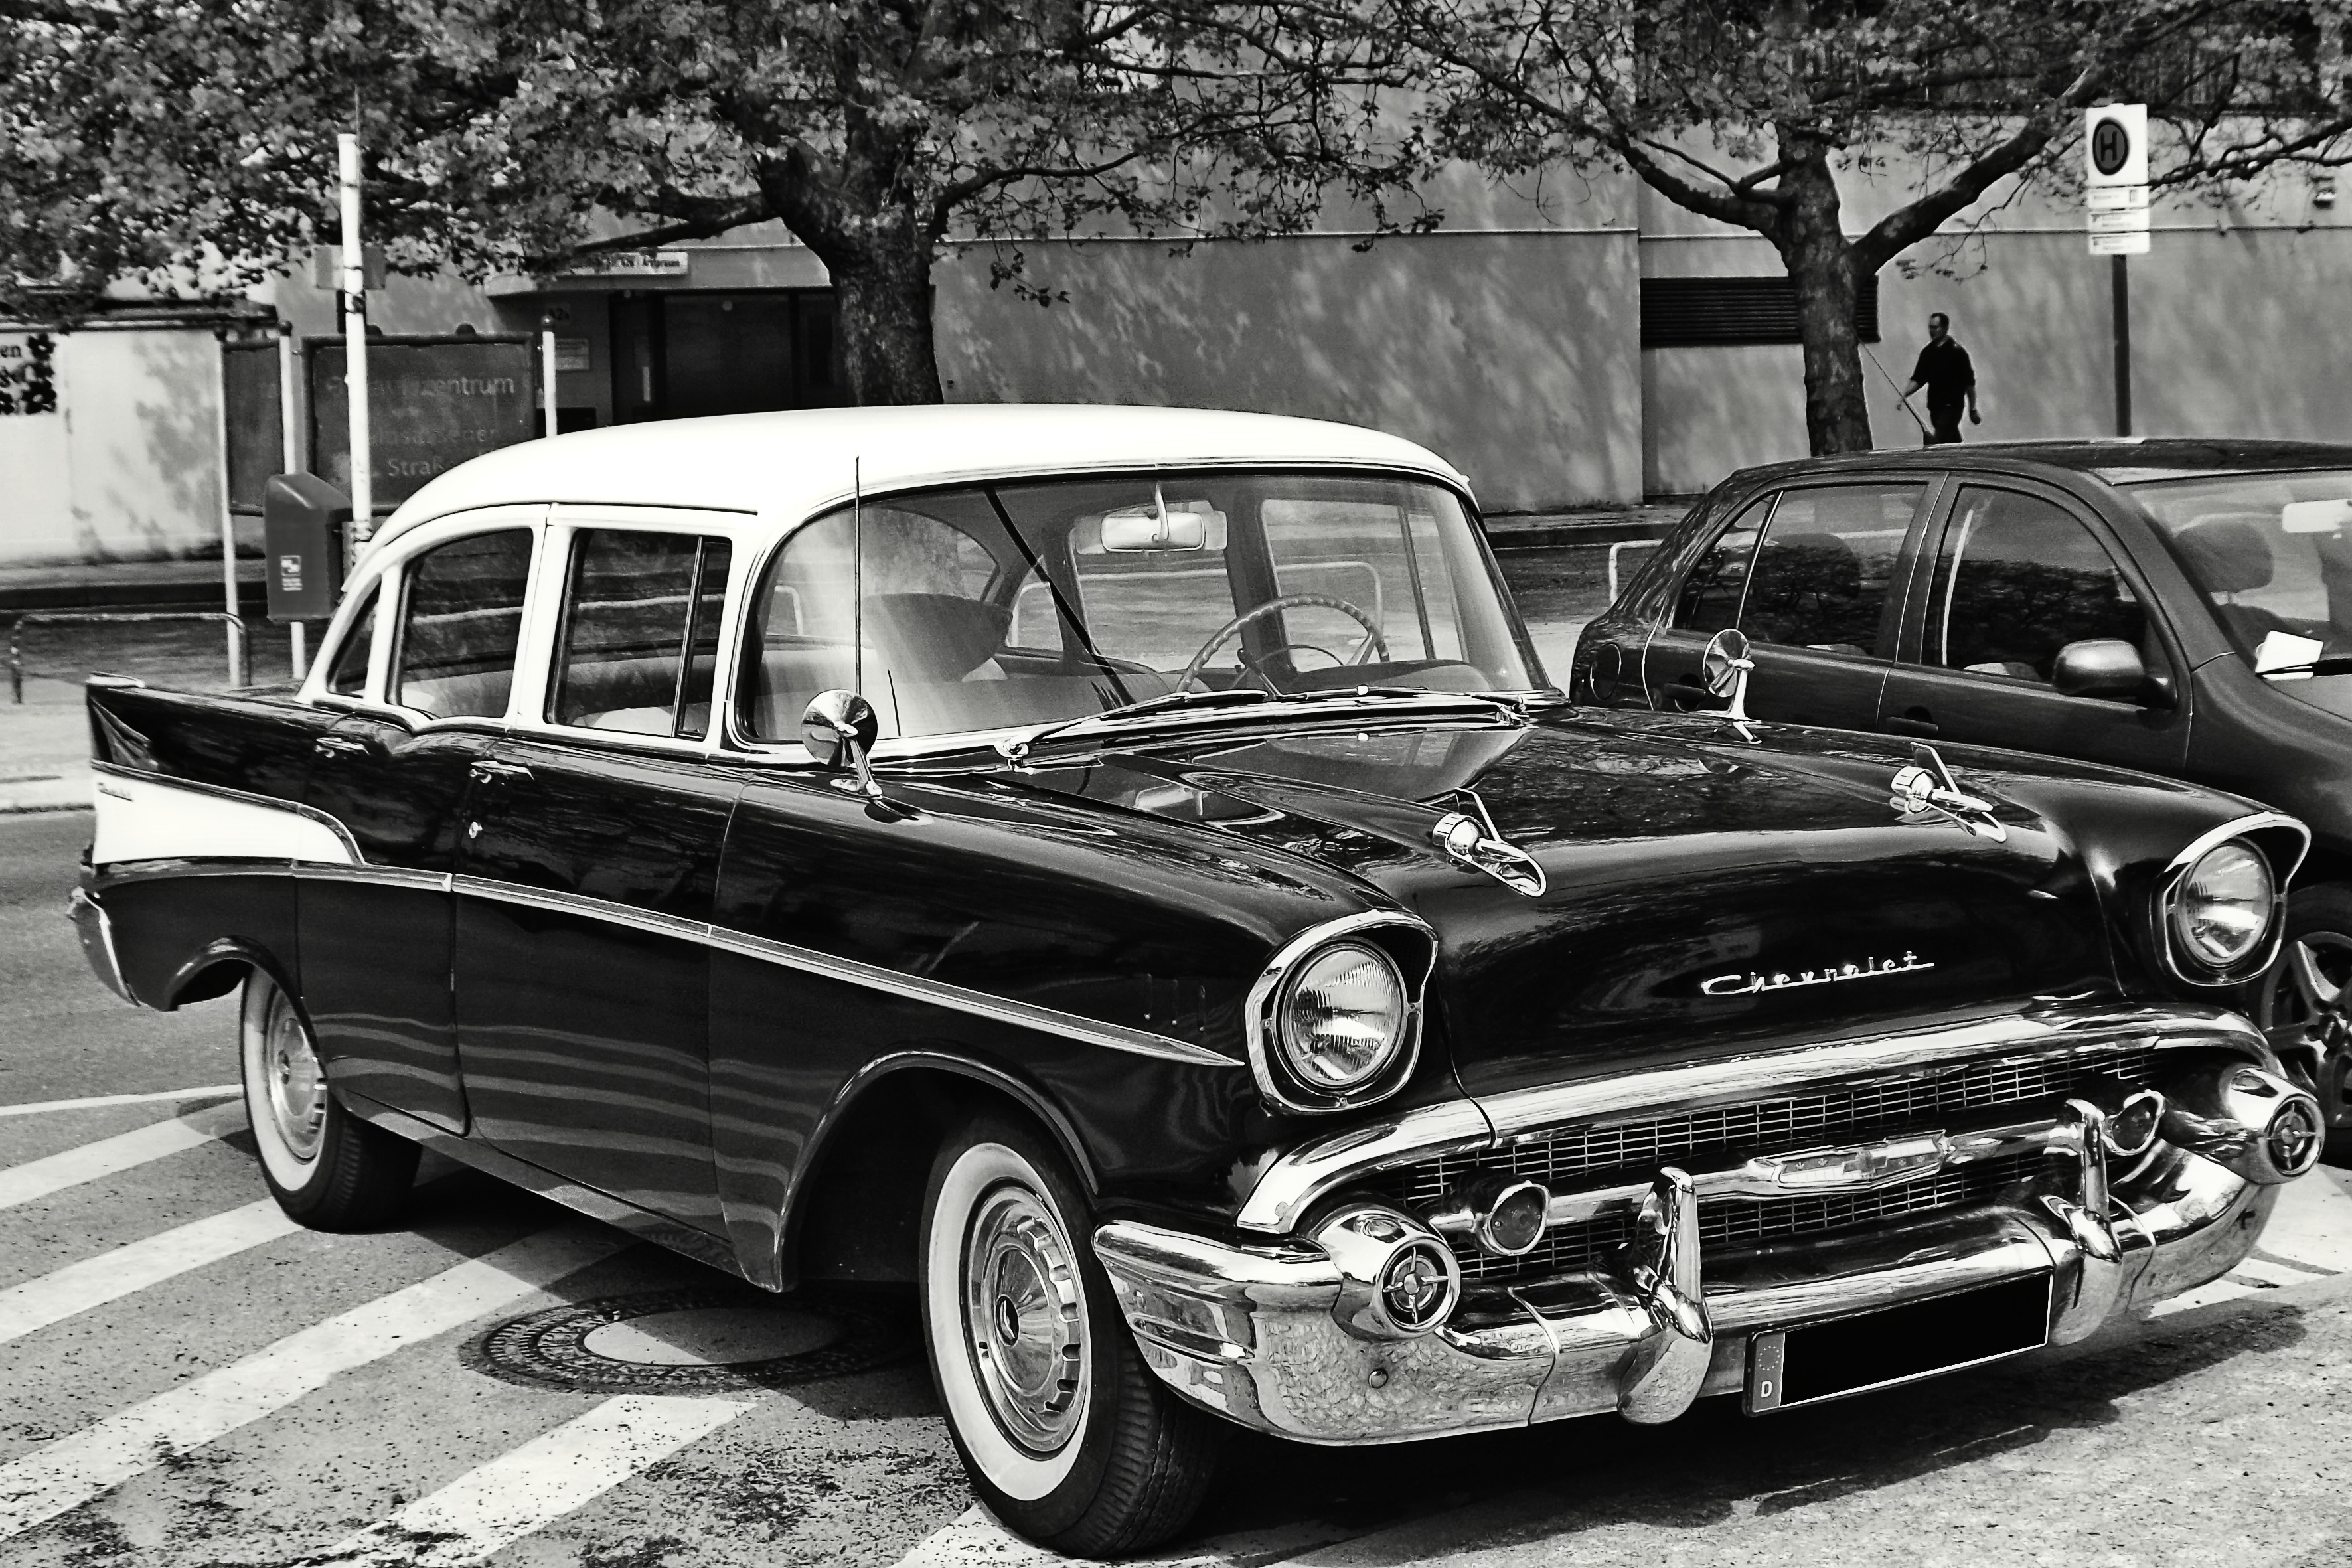
black and white, car, vehicle, usa, motor vehicle, vintage car, sedan, oldtimer, chevrolet, convertible, pkw, antique car, hot rod, land vehicle, low key, automobile make, automotive exterior, compact car, automotive design, luxury vehicle, 1957 chevrolet